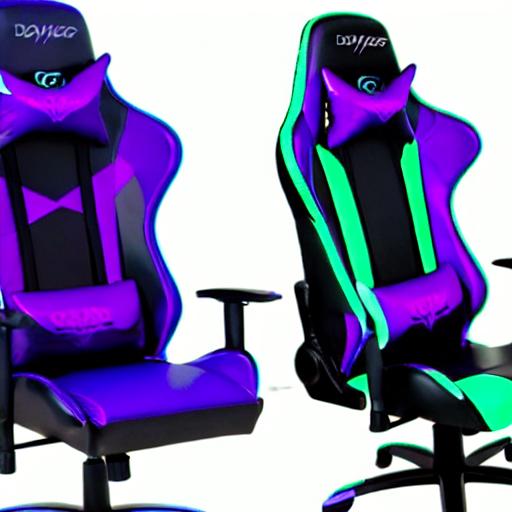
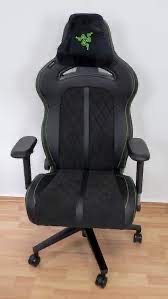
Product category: items_chair
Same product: no